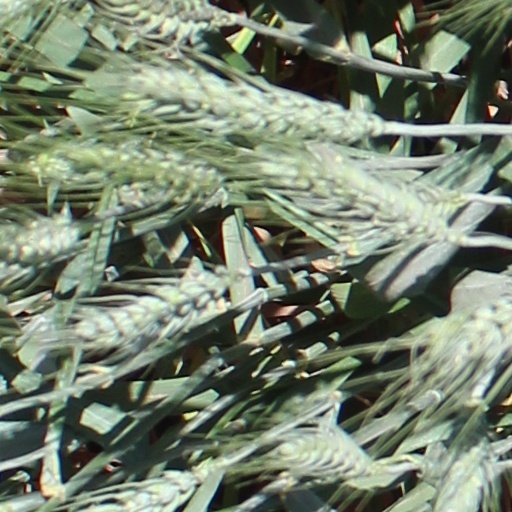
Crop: wheat